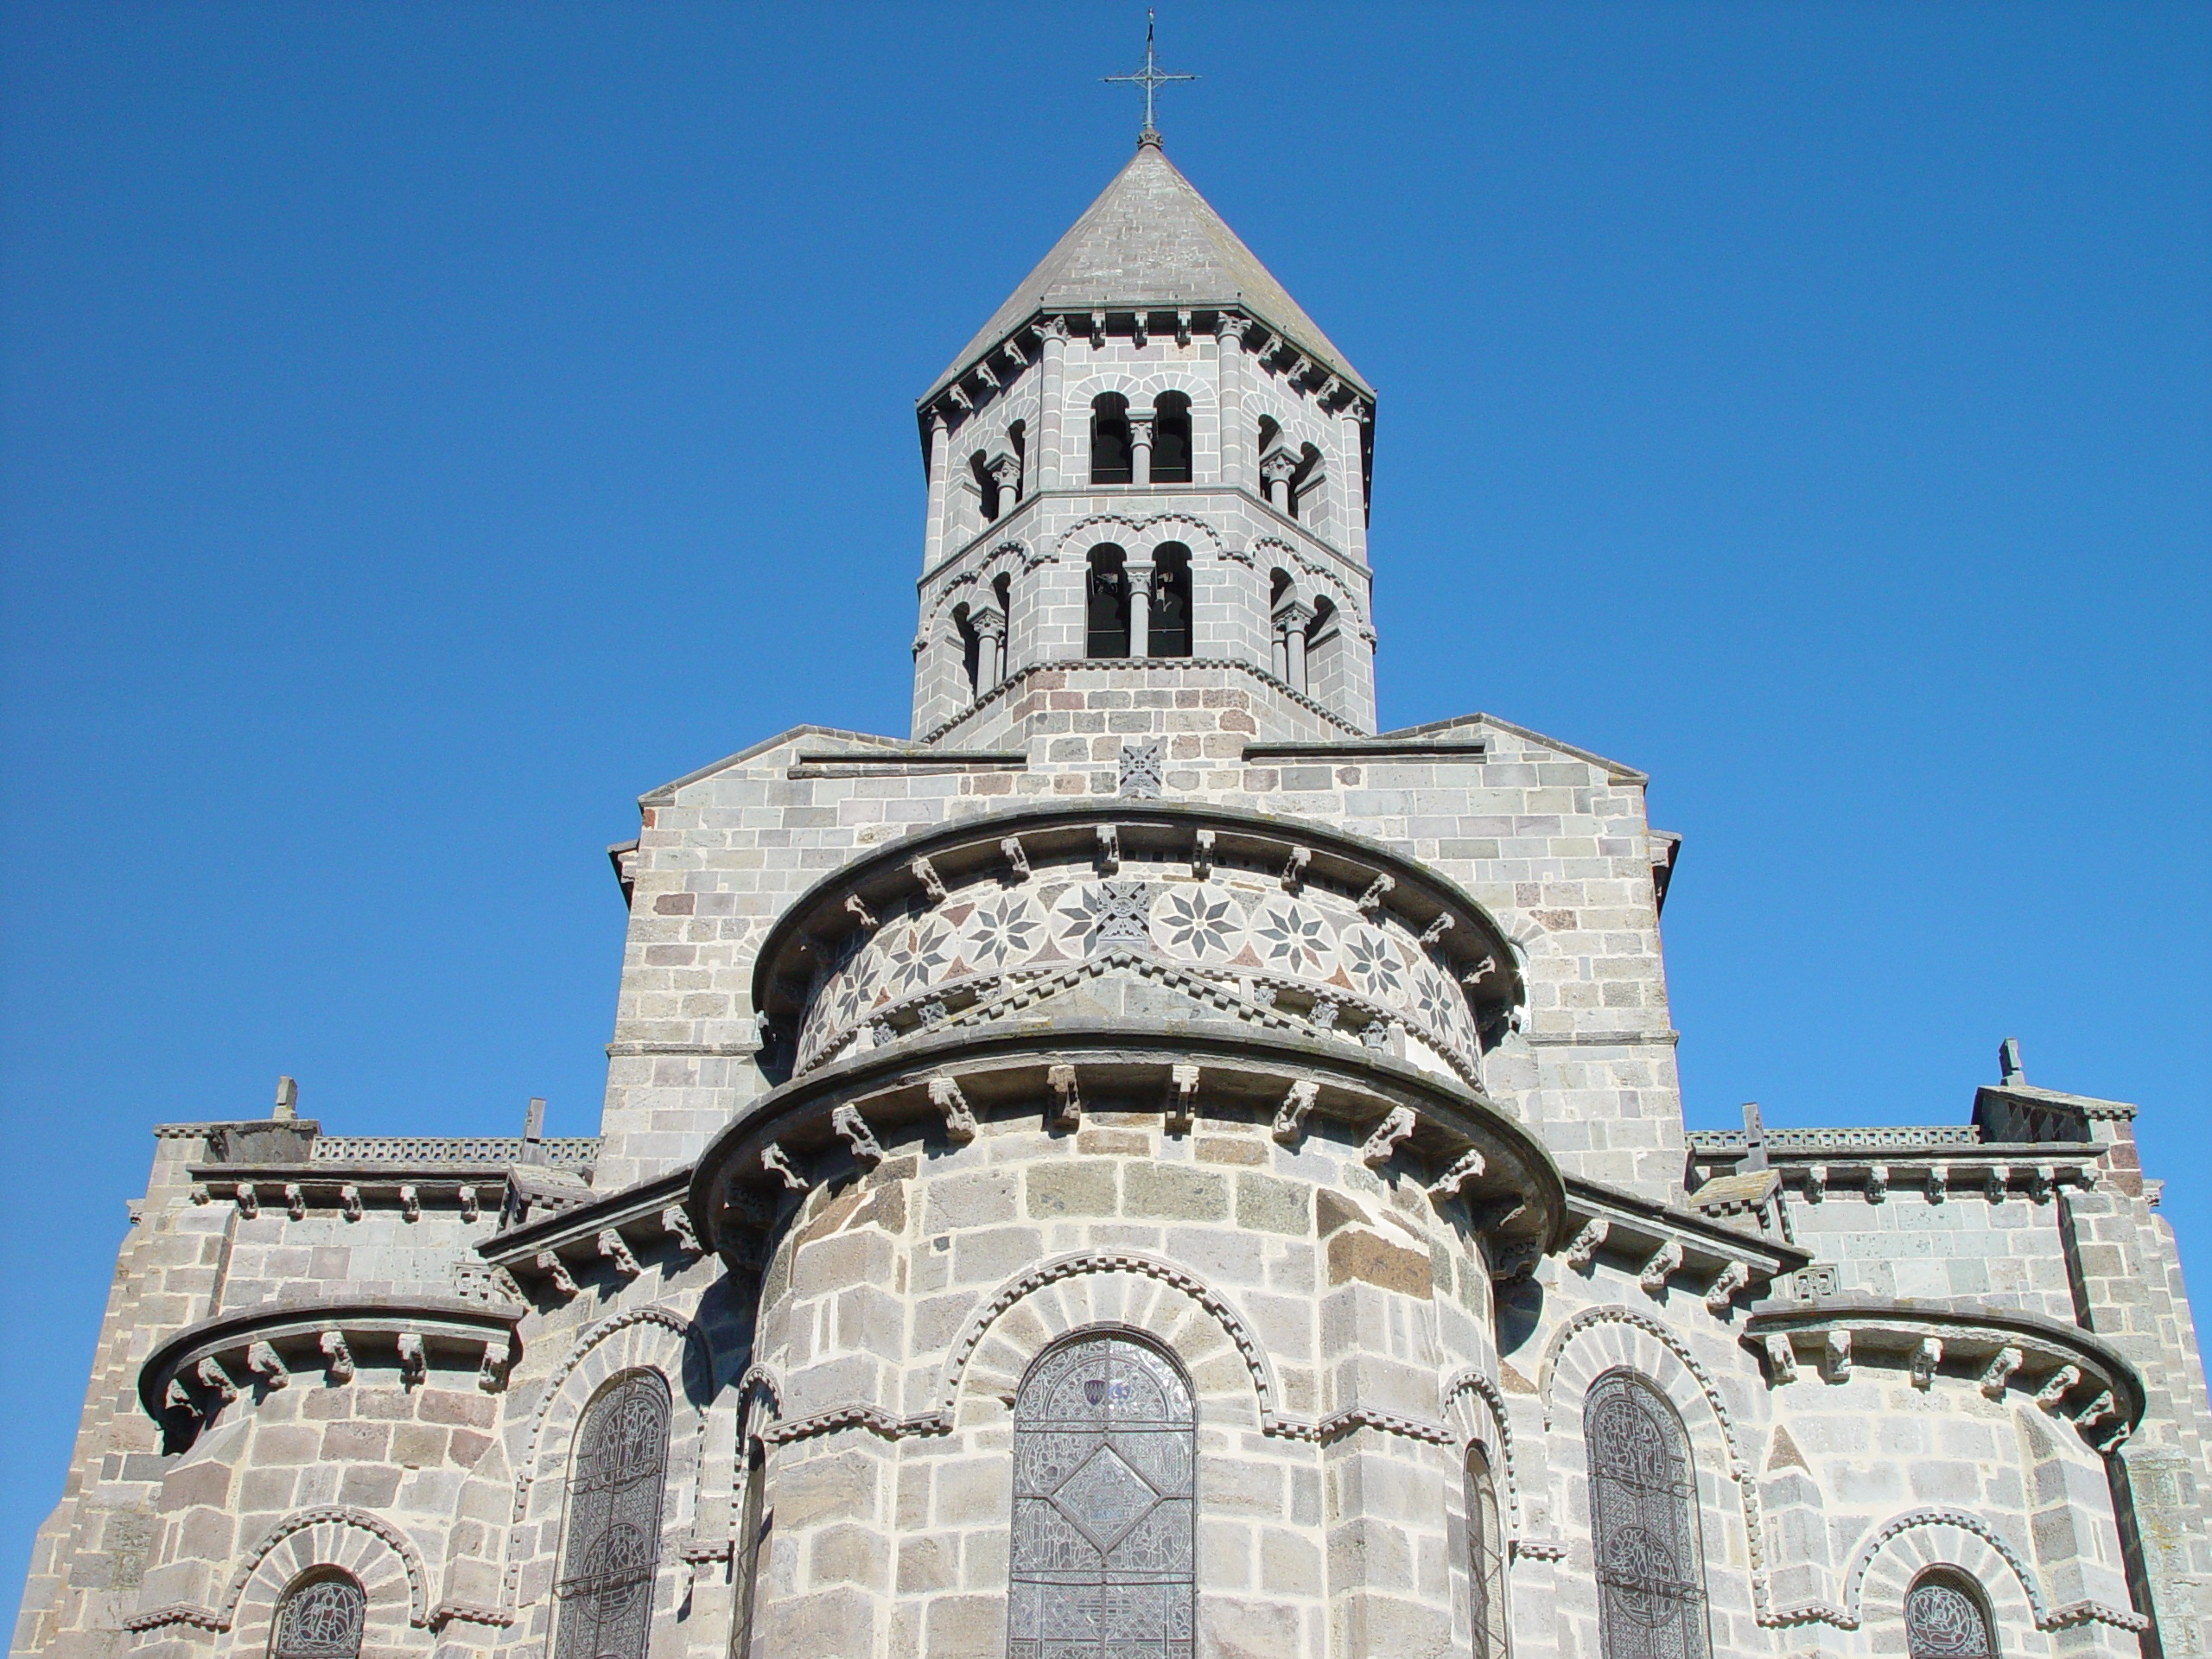
novel, building, tower, landmark, facade, church, cathedral, place of worship, bell tower, medieval architecture, auvergne, monastery, basilica, romanesque church, romanesque art, gothic architecture, historic site, byzantine architecture